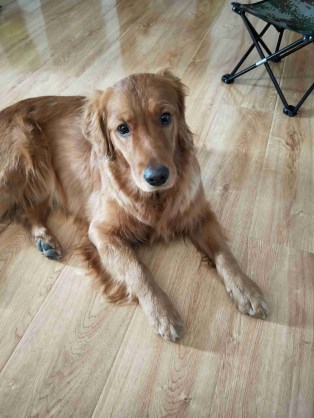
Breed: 5355-n000126-golden_retriever